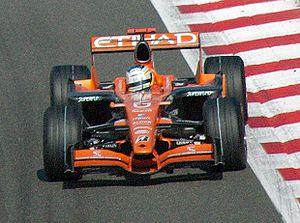
Le championnat du monde de Formule 1 2007 qui se déroule en 17 manches entre le 18 mars et le 21 octobre 2007, est remporté par le Finlandais Kimi Räikkönen sur Ferrari chez les pilotes et par la Scuderia Ferrari chez les constructeurs.
Adrian Sutil est un pilote automobile allemand né le 11 janvier 1983 à Starnberg. Il a débuté en championnat du monde de Formule 1 en 2007 au sein de l'écurie Spyker F1 Team, écurie novice créée à la suite du rachat de l'équipe Midland F1 Racing pour laquelle il avait ponctuellement officié en 2006 en tant que pilote d'essais.
Le Grand Prix de Belgique 2007 disputé sur le circuit de Spa-Francorchamps le 16 septembre est la 782ᵉ épreuve du championnat du monde de Formule 1 courue depuis 1950 et la quatorzième du championnat 2007. Le circuit a été modifié depuis la dernière épreuve de F1 en 2005. Désormais, un gigantesque remblai a remplacé la chicane de l'Arrêt de bus et, depuis Blanchimont, les pilotes filent quasiment en ligne droite vers une nouvelle chicane droite-gauche très serrée. La ligne droite de départ a été allongée et de fait, l'épingle de la source légèrement reculée afin d'induire un freinage encore plus prononcé. Enfin, la ligne d'entrée dans les stands a été également modifiée et rétrécie.